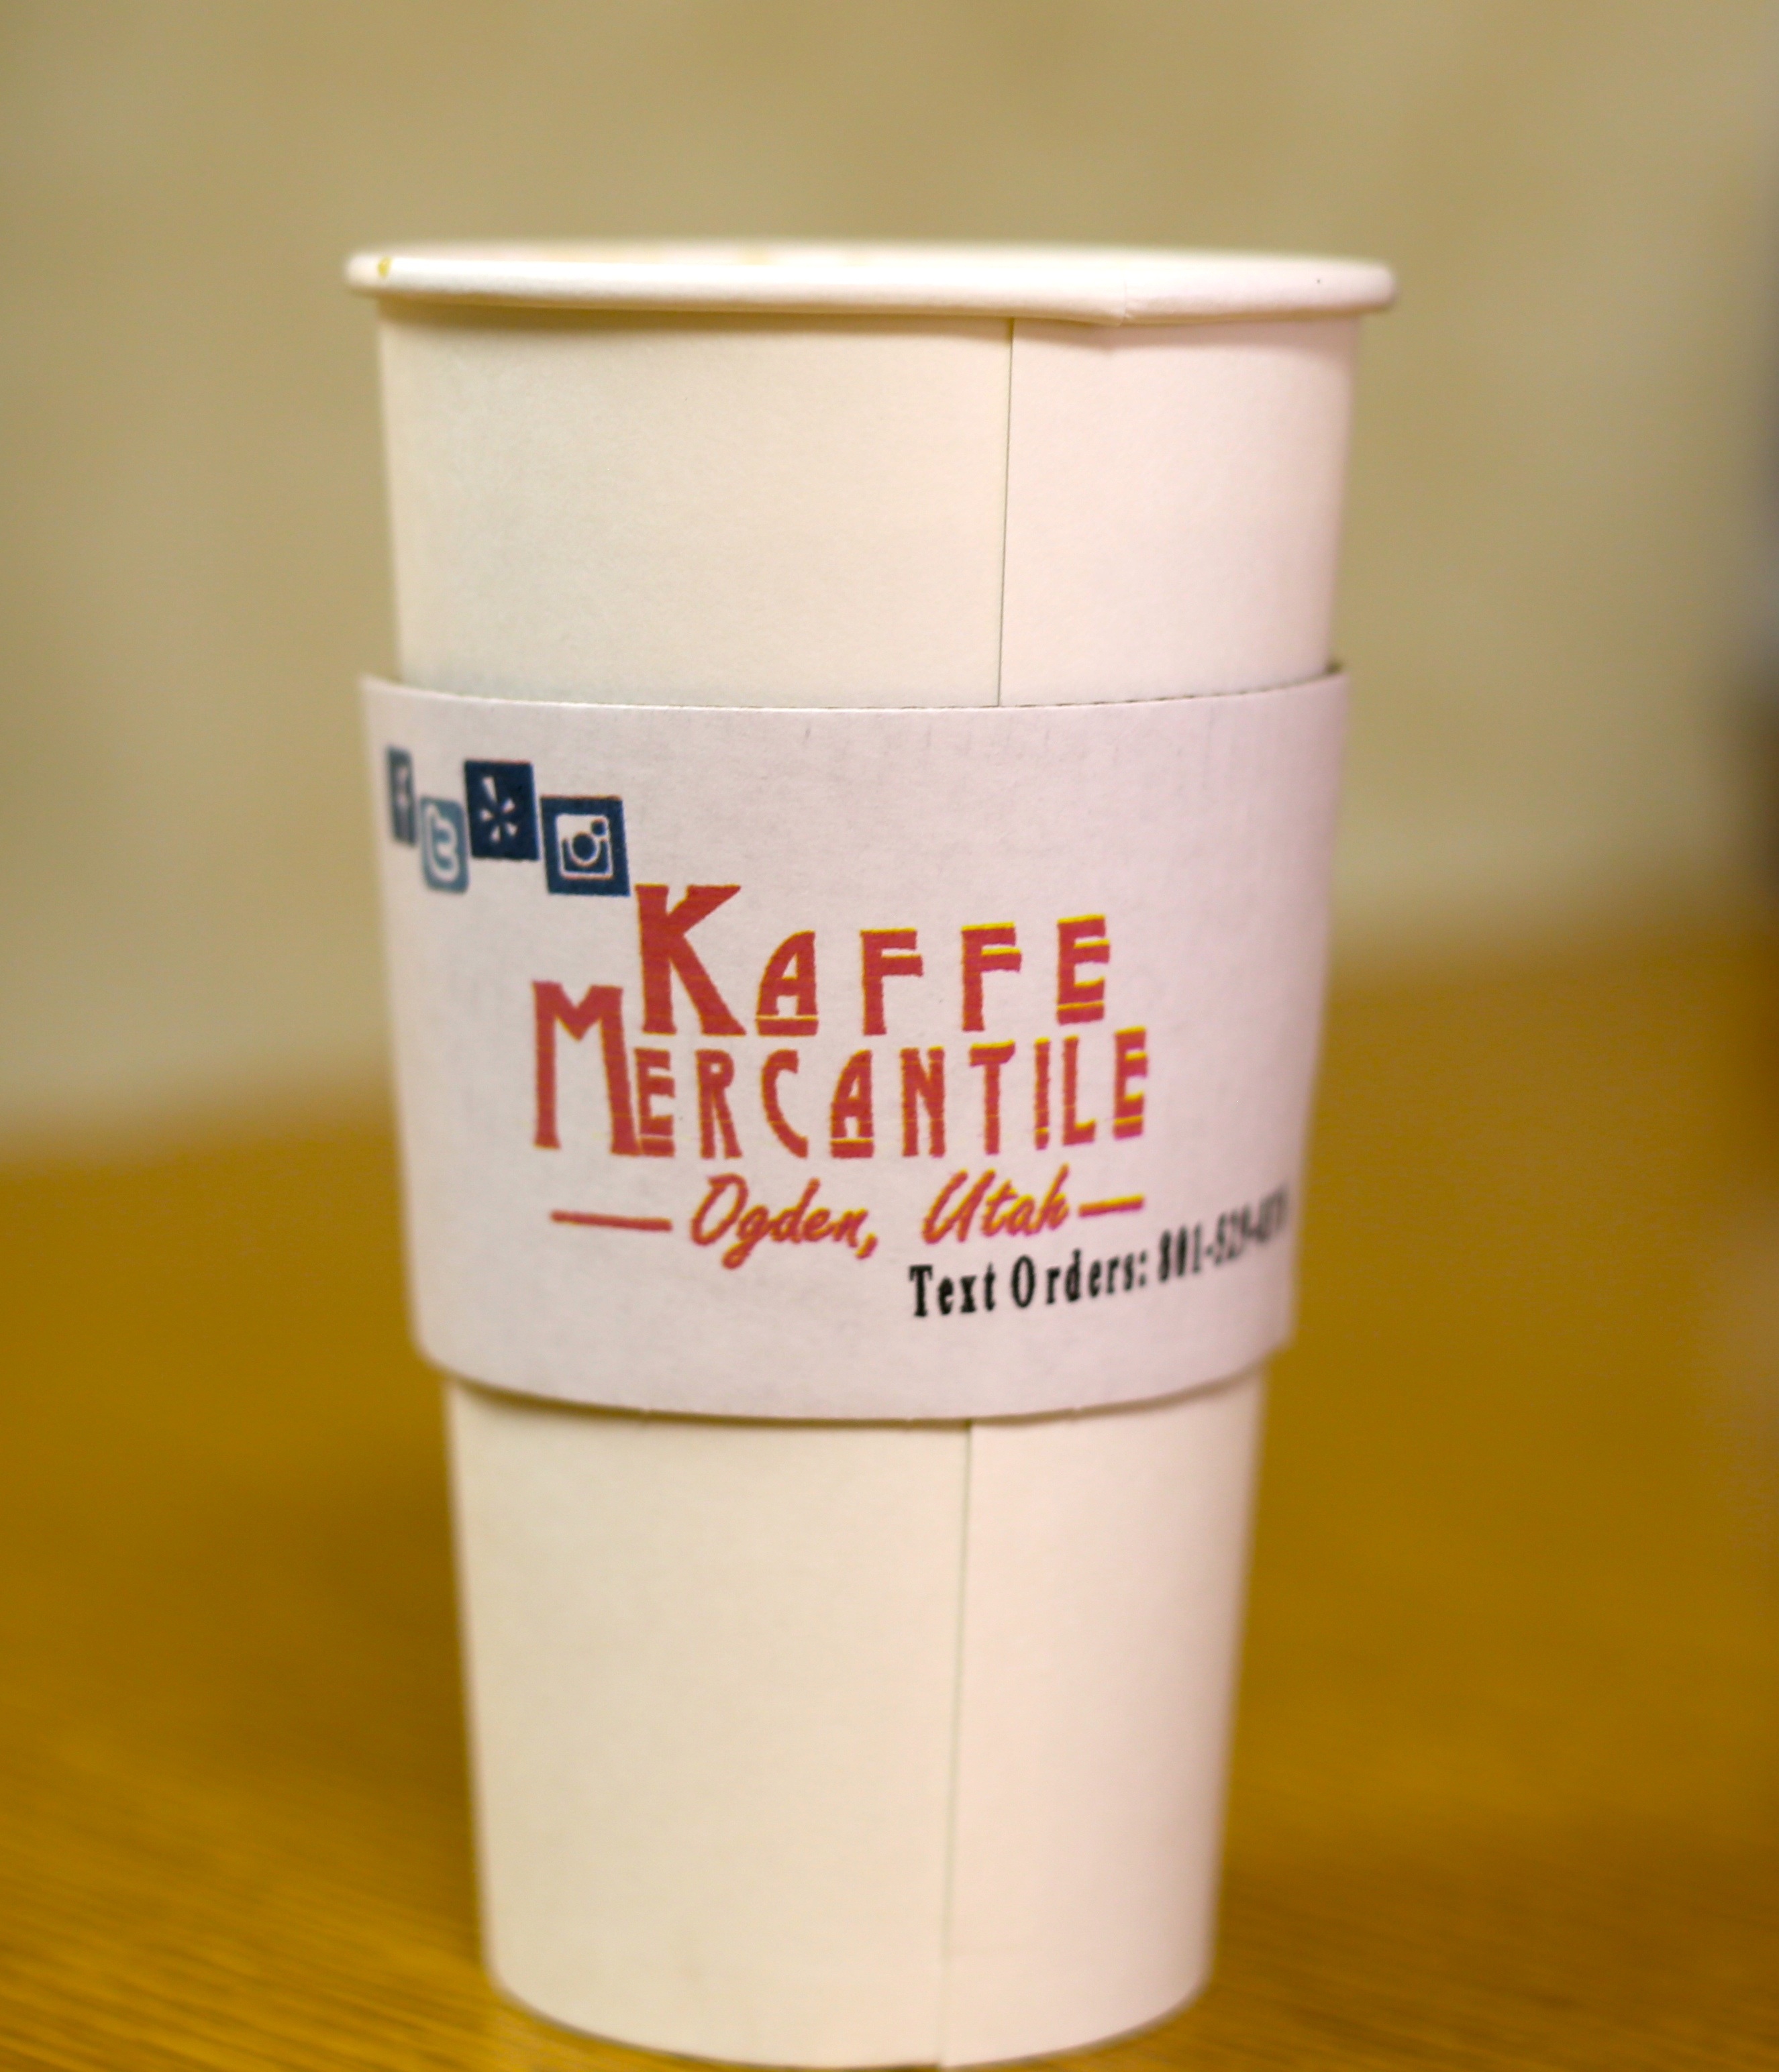
cafe, coffee, glass, cup, ceramic, drink, bottle, espresso, lighting, coffee cup, material, product, caffeine, hot, take away, pint us, drinkware